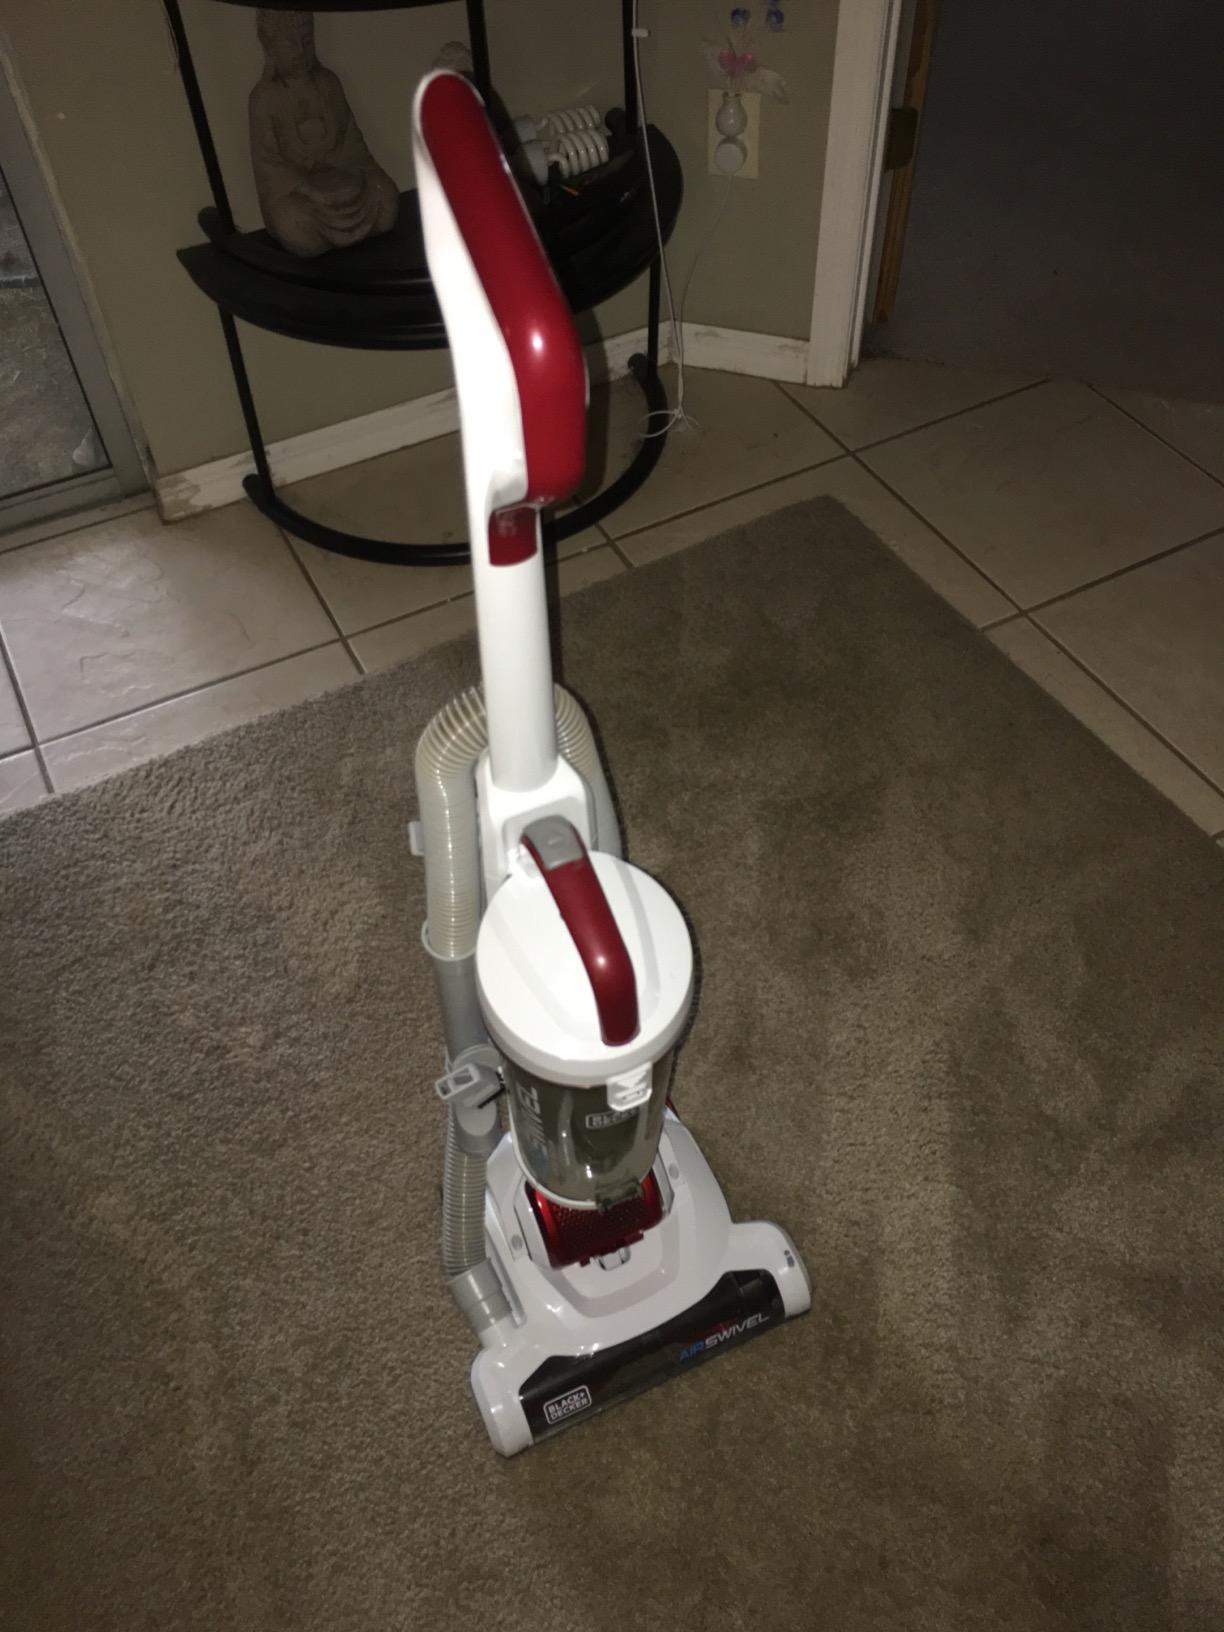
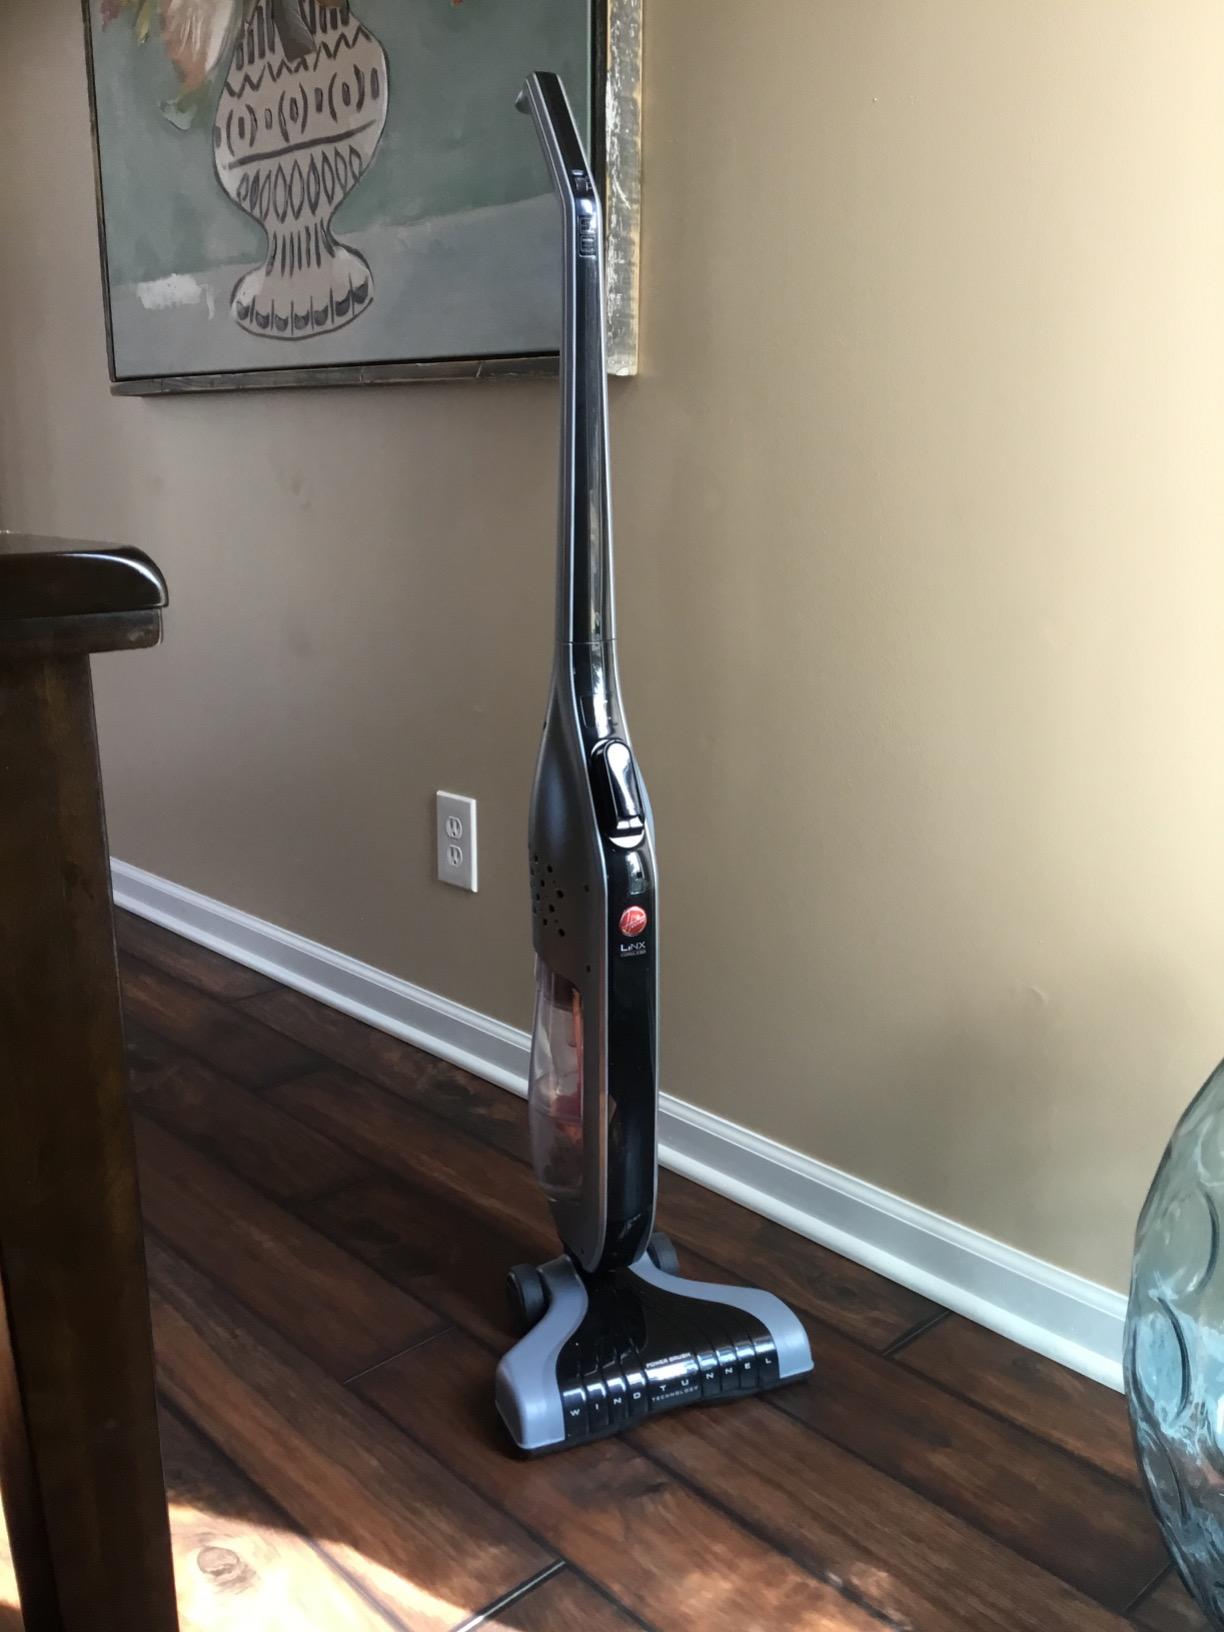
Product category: items_vacuum
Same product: no